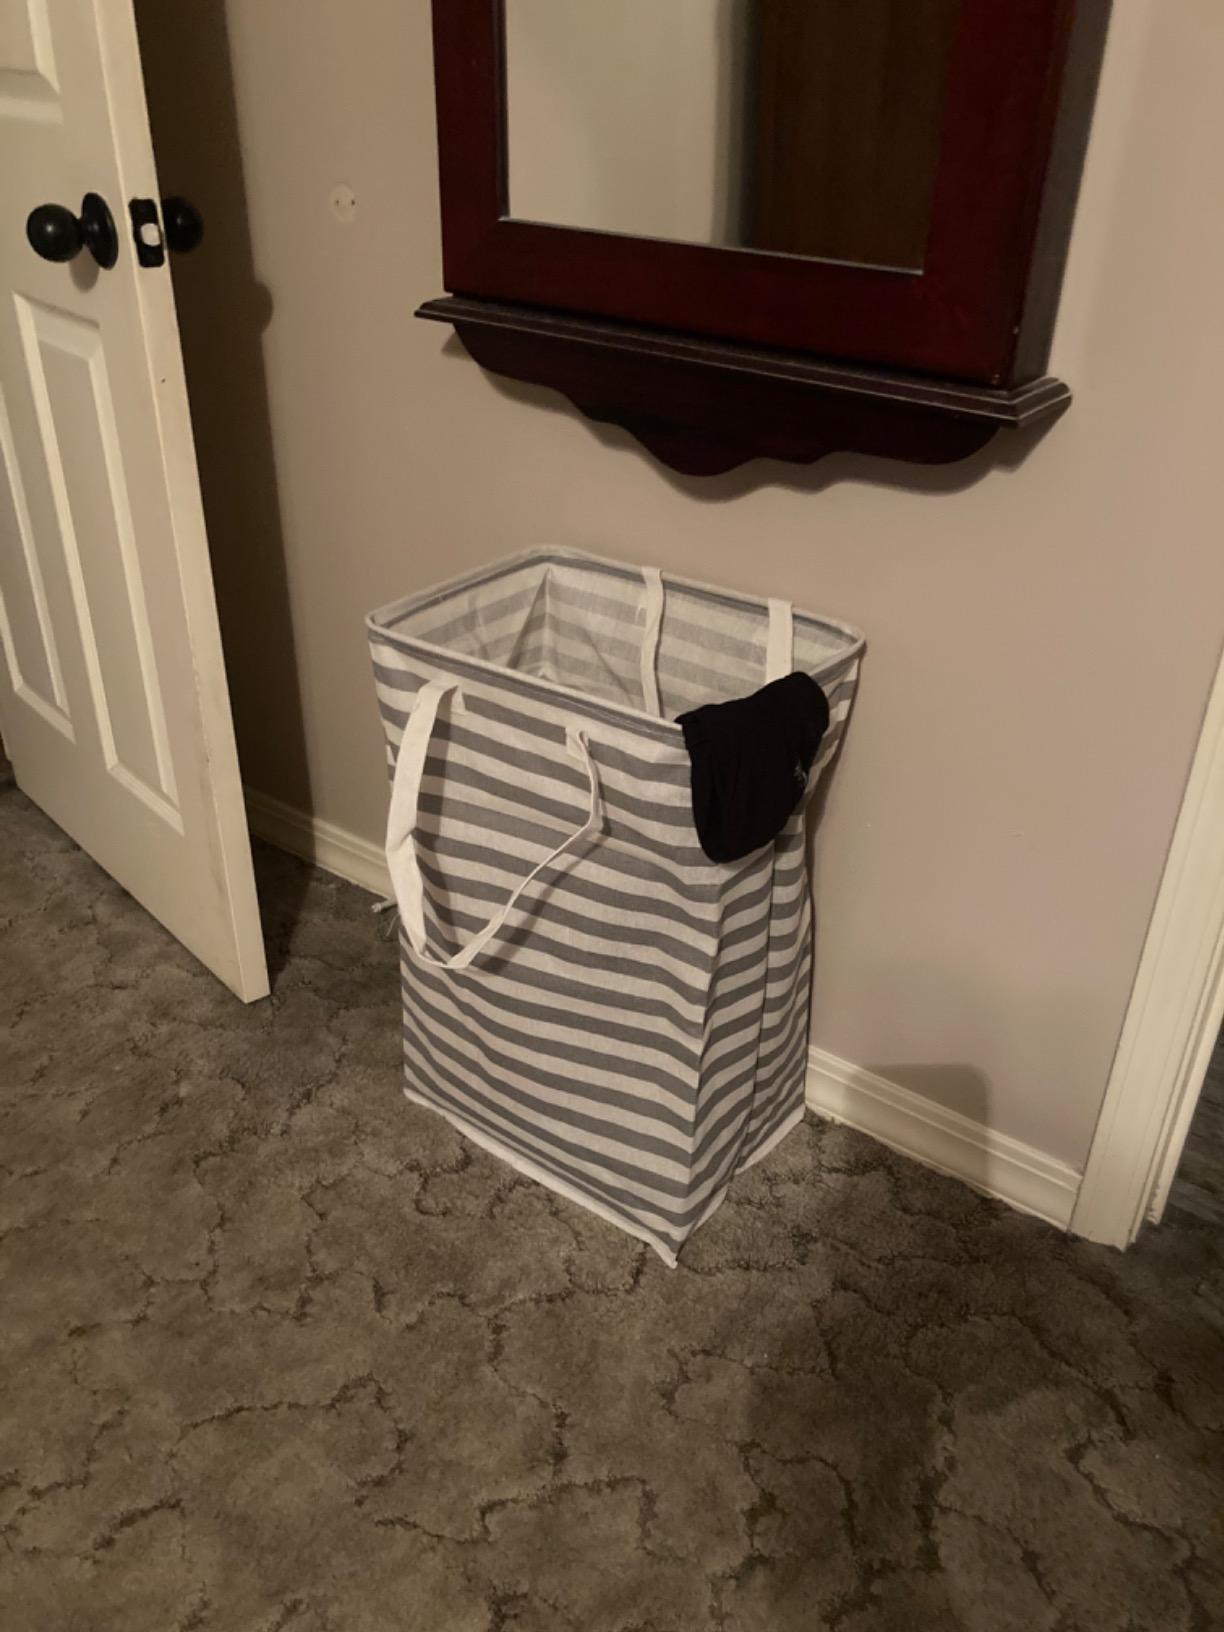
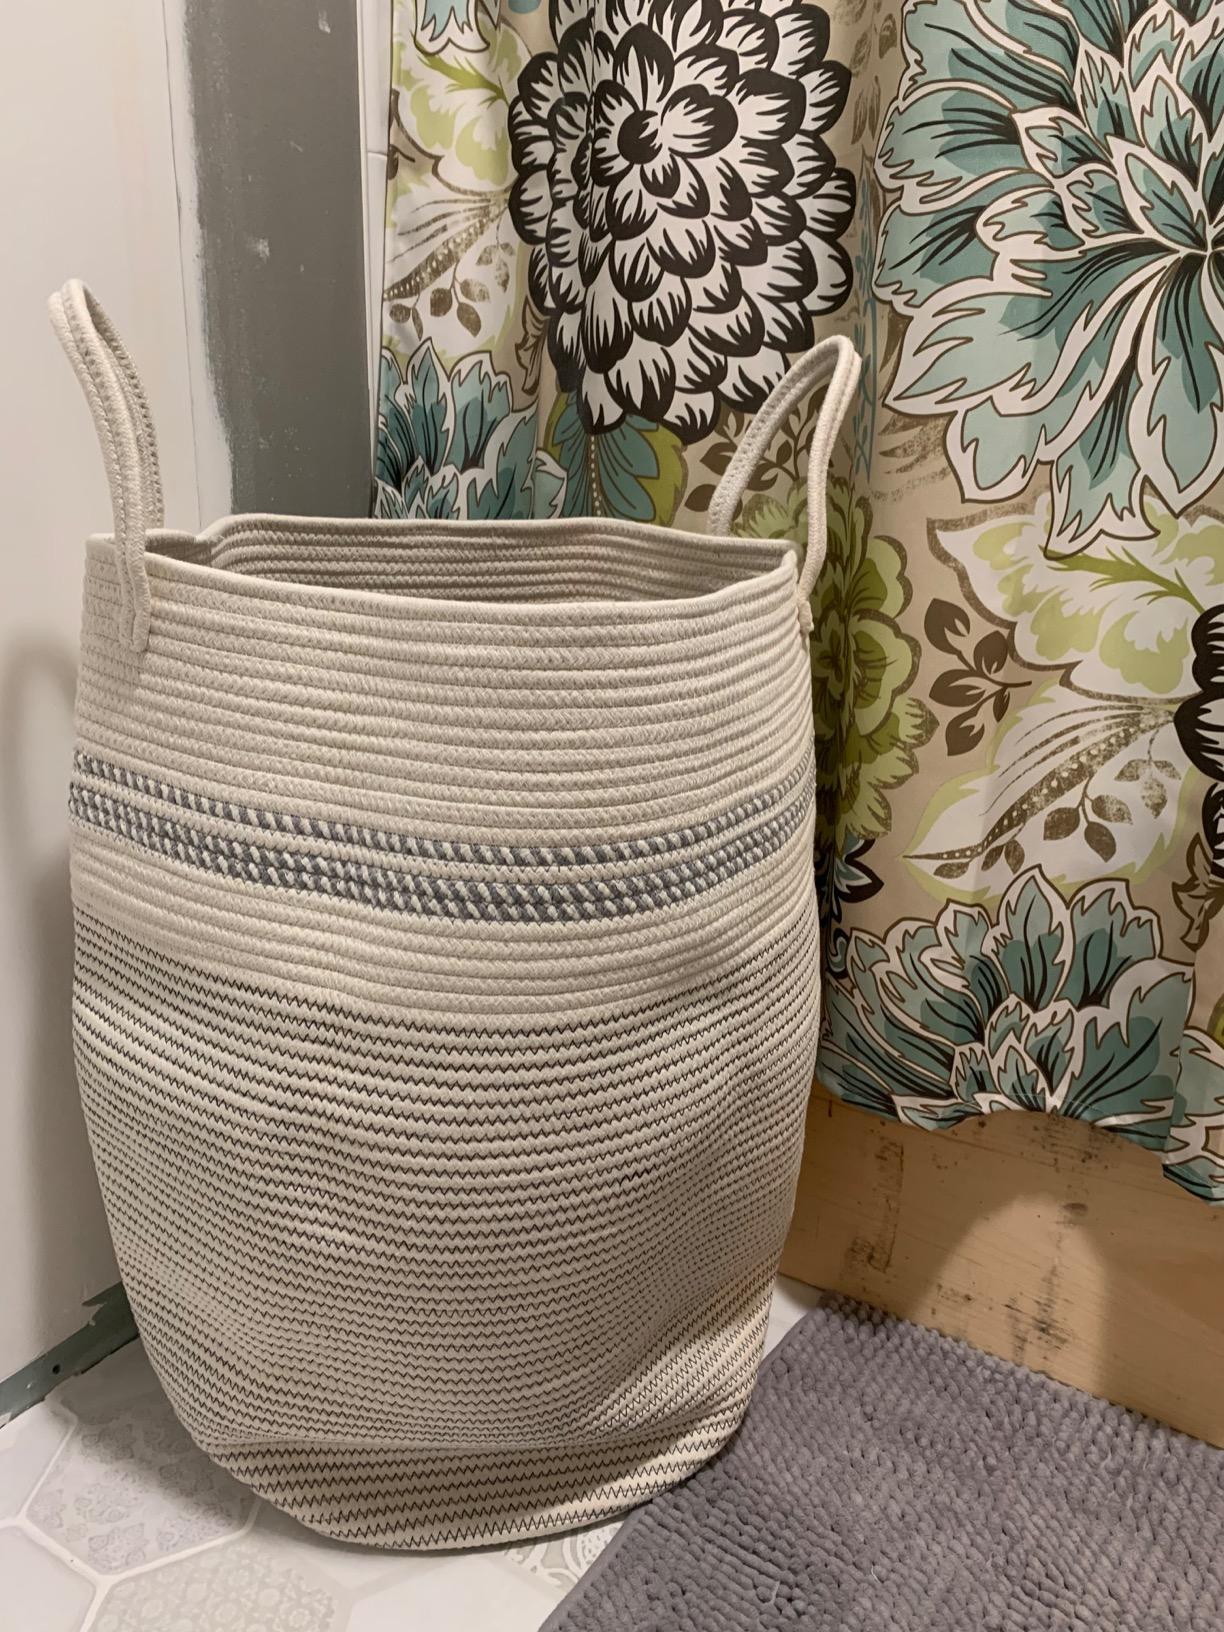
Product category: items_hamper
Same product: no